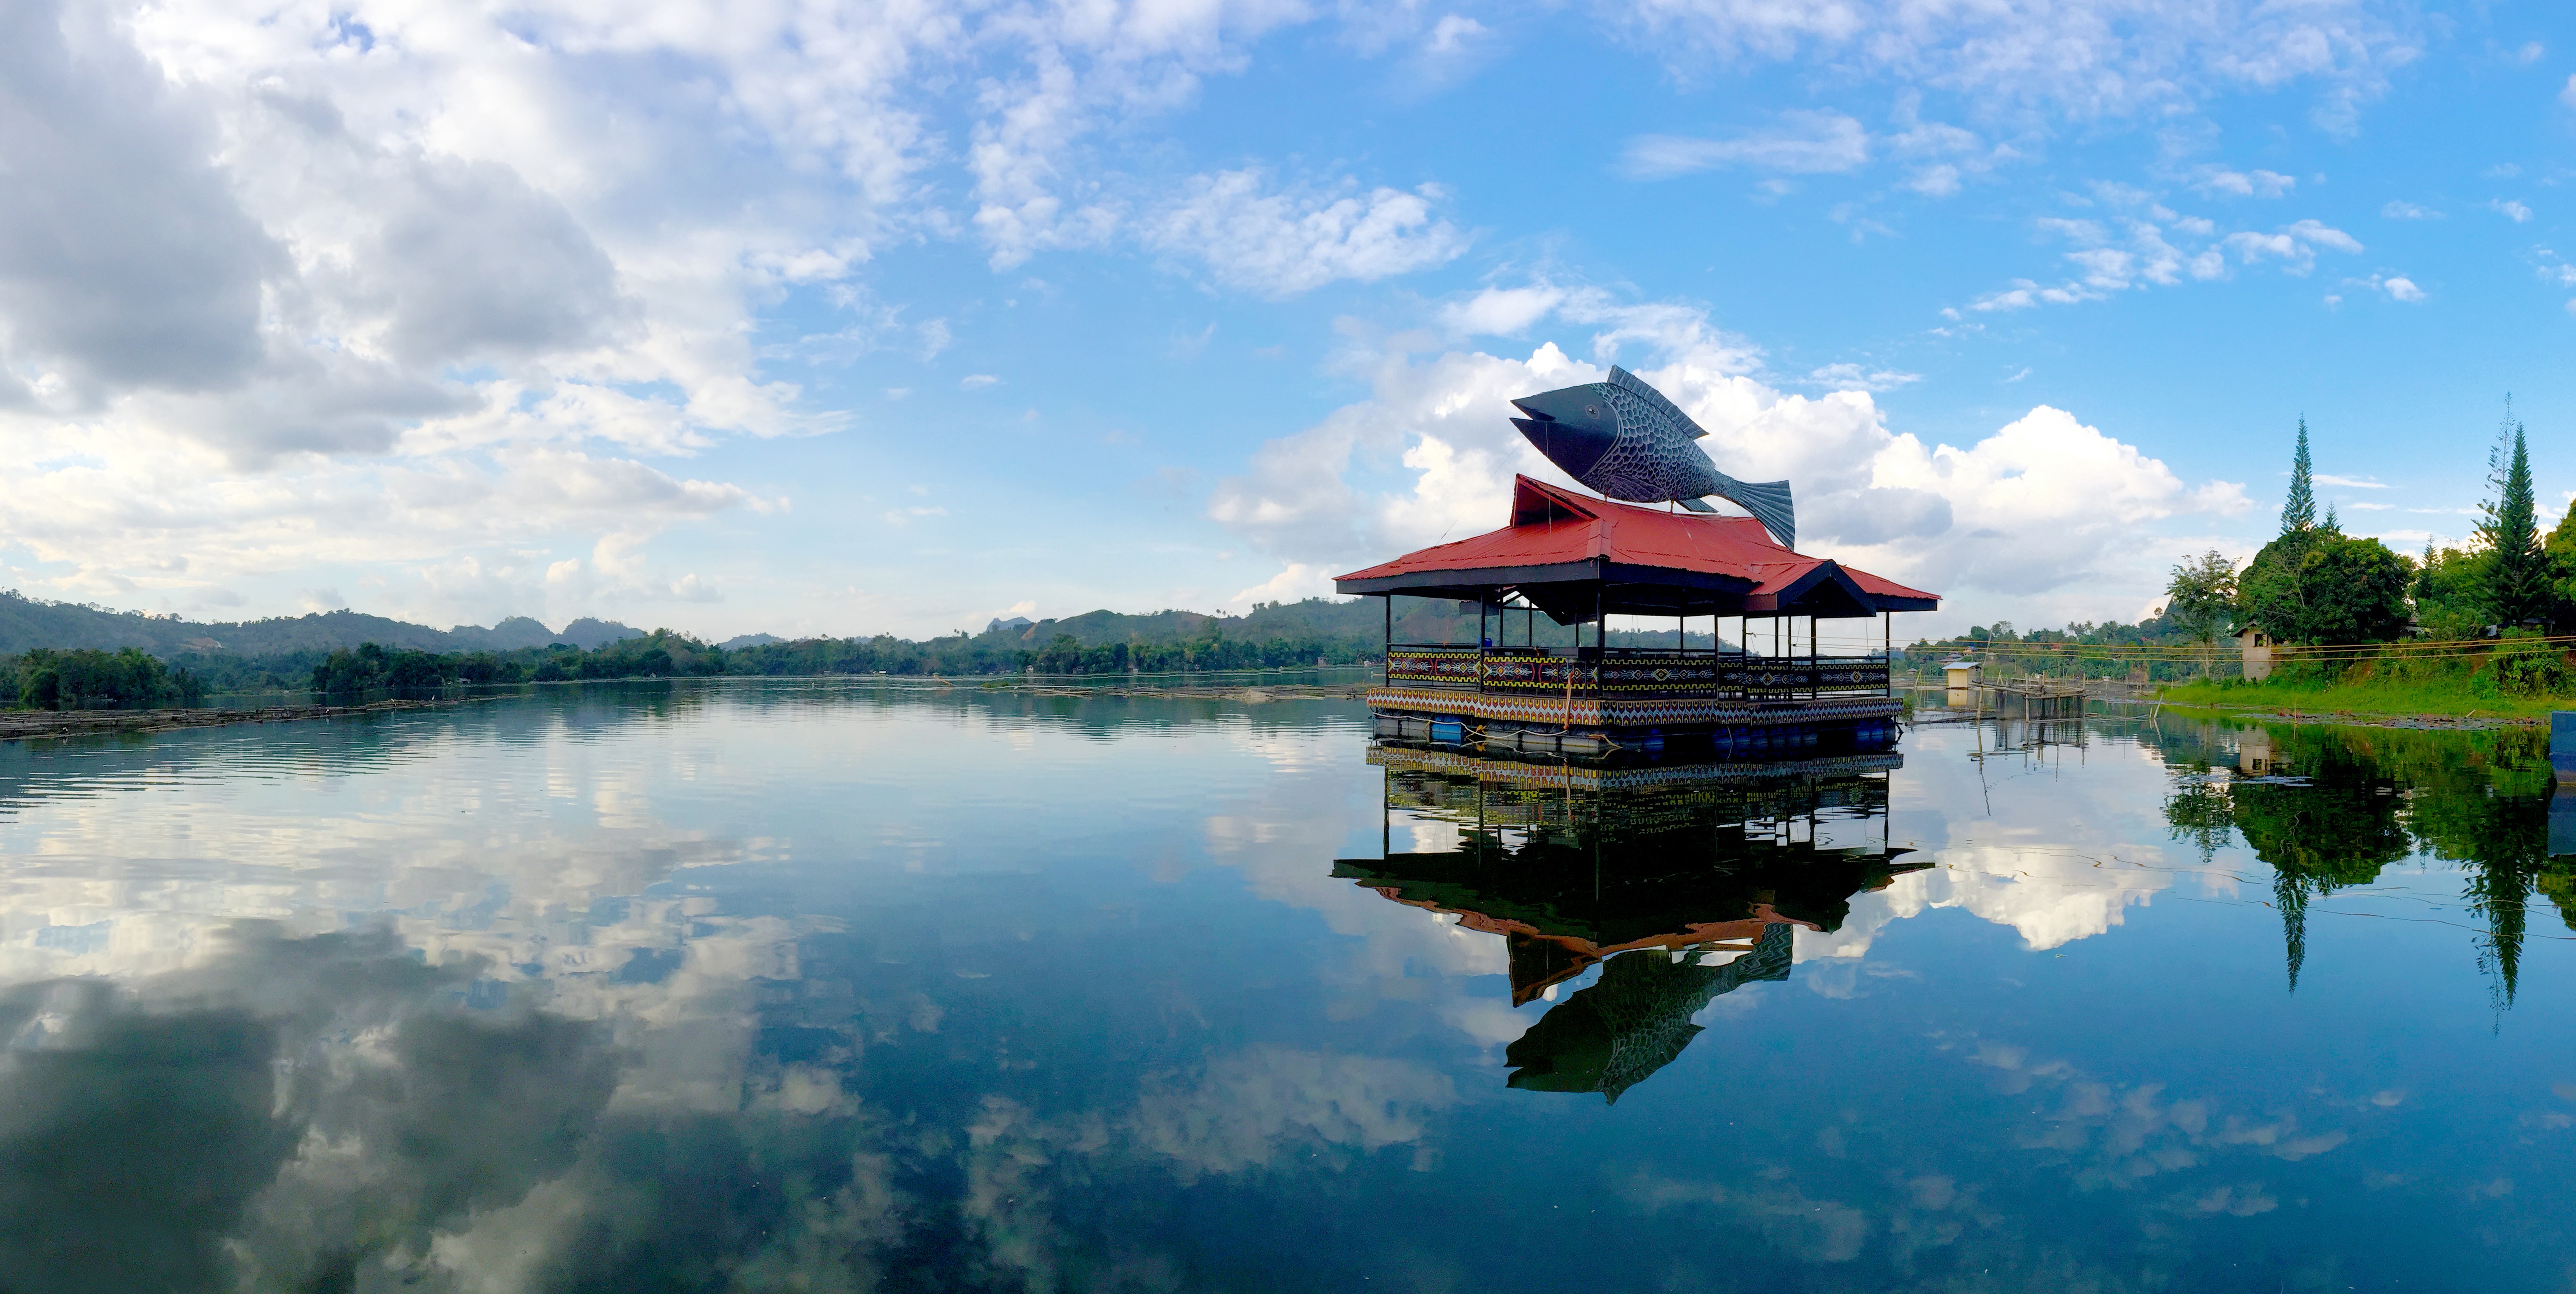
sea, water, nature, outdoor, mountain, sky, lake, river, summer, travel, panoramic, reflection, tranquil, scenic, scenery, bay, fjord, reservoir, floating, tourism, philippines, loch, mindanao